Upper and Lower Table Rock

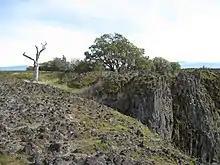
Andesite lava cap

Since the Olson eruption, the Rogue River has eroded 90 percent of the solidified lava. Though the andesite prevented much erosion to the caps of the Table Rocks, the andesite-capped cliffs eroded from the side as the softer sedimentary units of the Payne Cliffs Formation gave way. This erosion created expansive talus fields which surround the plateaus on all sides, creating slopes capable of supporting abundant plant and animal life. Upper and Lower Table Rock both stand above the valley floor, and just over above sea level. There are approximately of level ground on Lower Table Rock, and on Upper Table Rock.